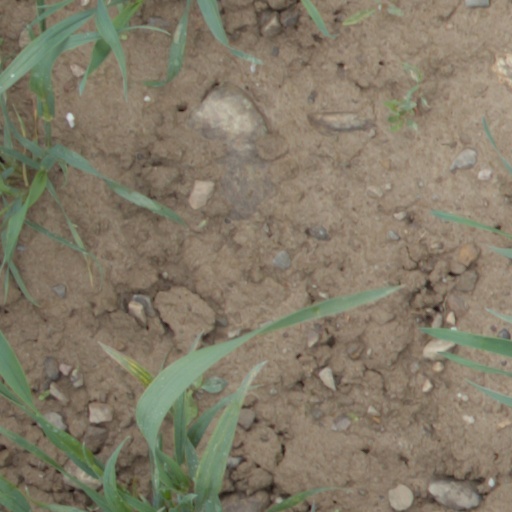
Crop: wheat